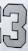
Number: 3